Lech-Lecha

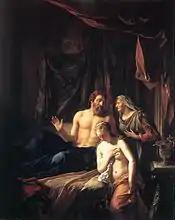
Sarah Presenting Hagar to Abraham (1699 painting by Adriaen van der Werff)

In the fifth reading, the king of Sodom offered Abram to keep all the possessions if he would merely return the people, but Abram swore to God Most High not to take so much as a thread or a sandal strap from Sodom, but would take only shares for the men who went with him. A closed portion ends here with the end of chapter 14.